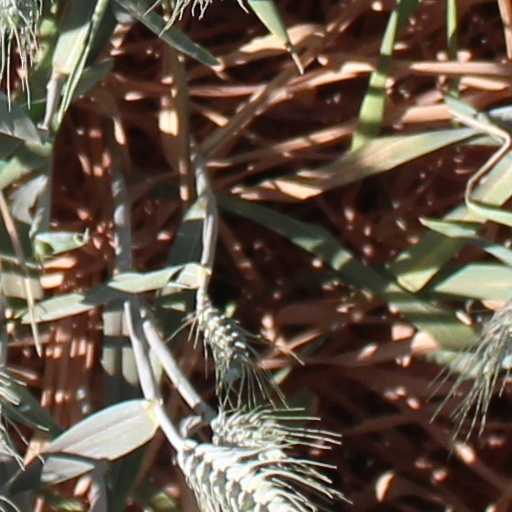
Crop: wheat